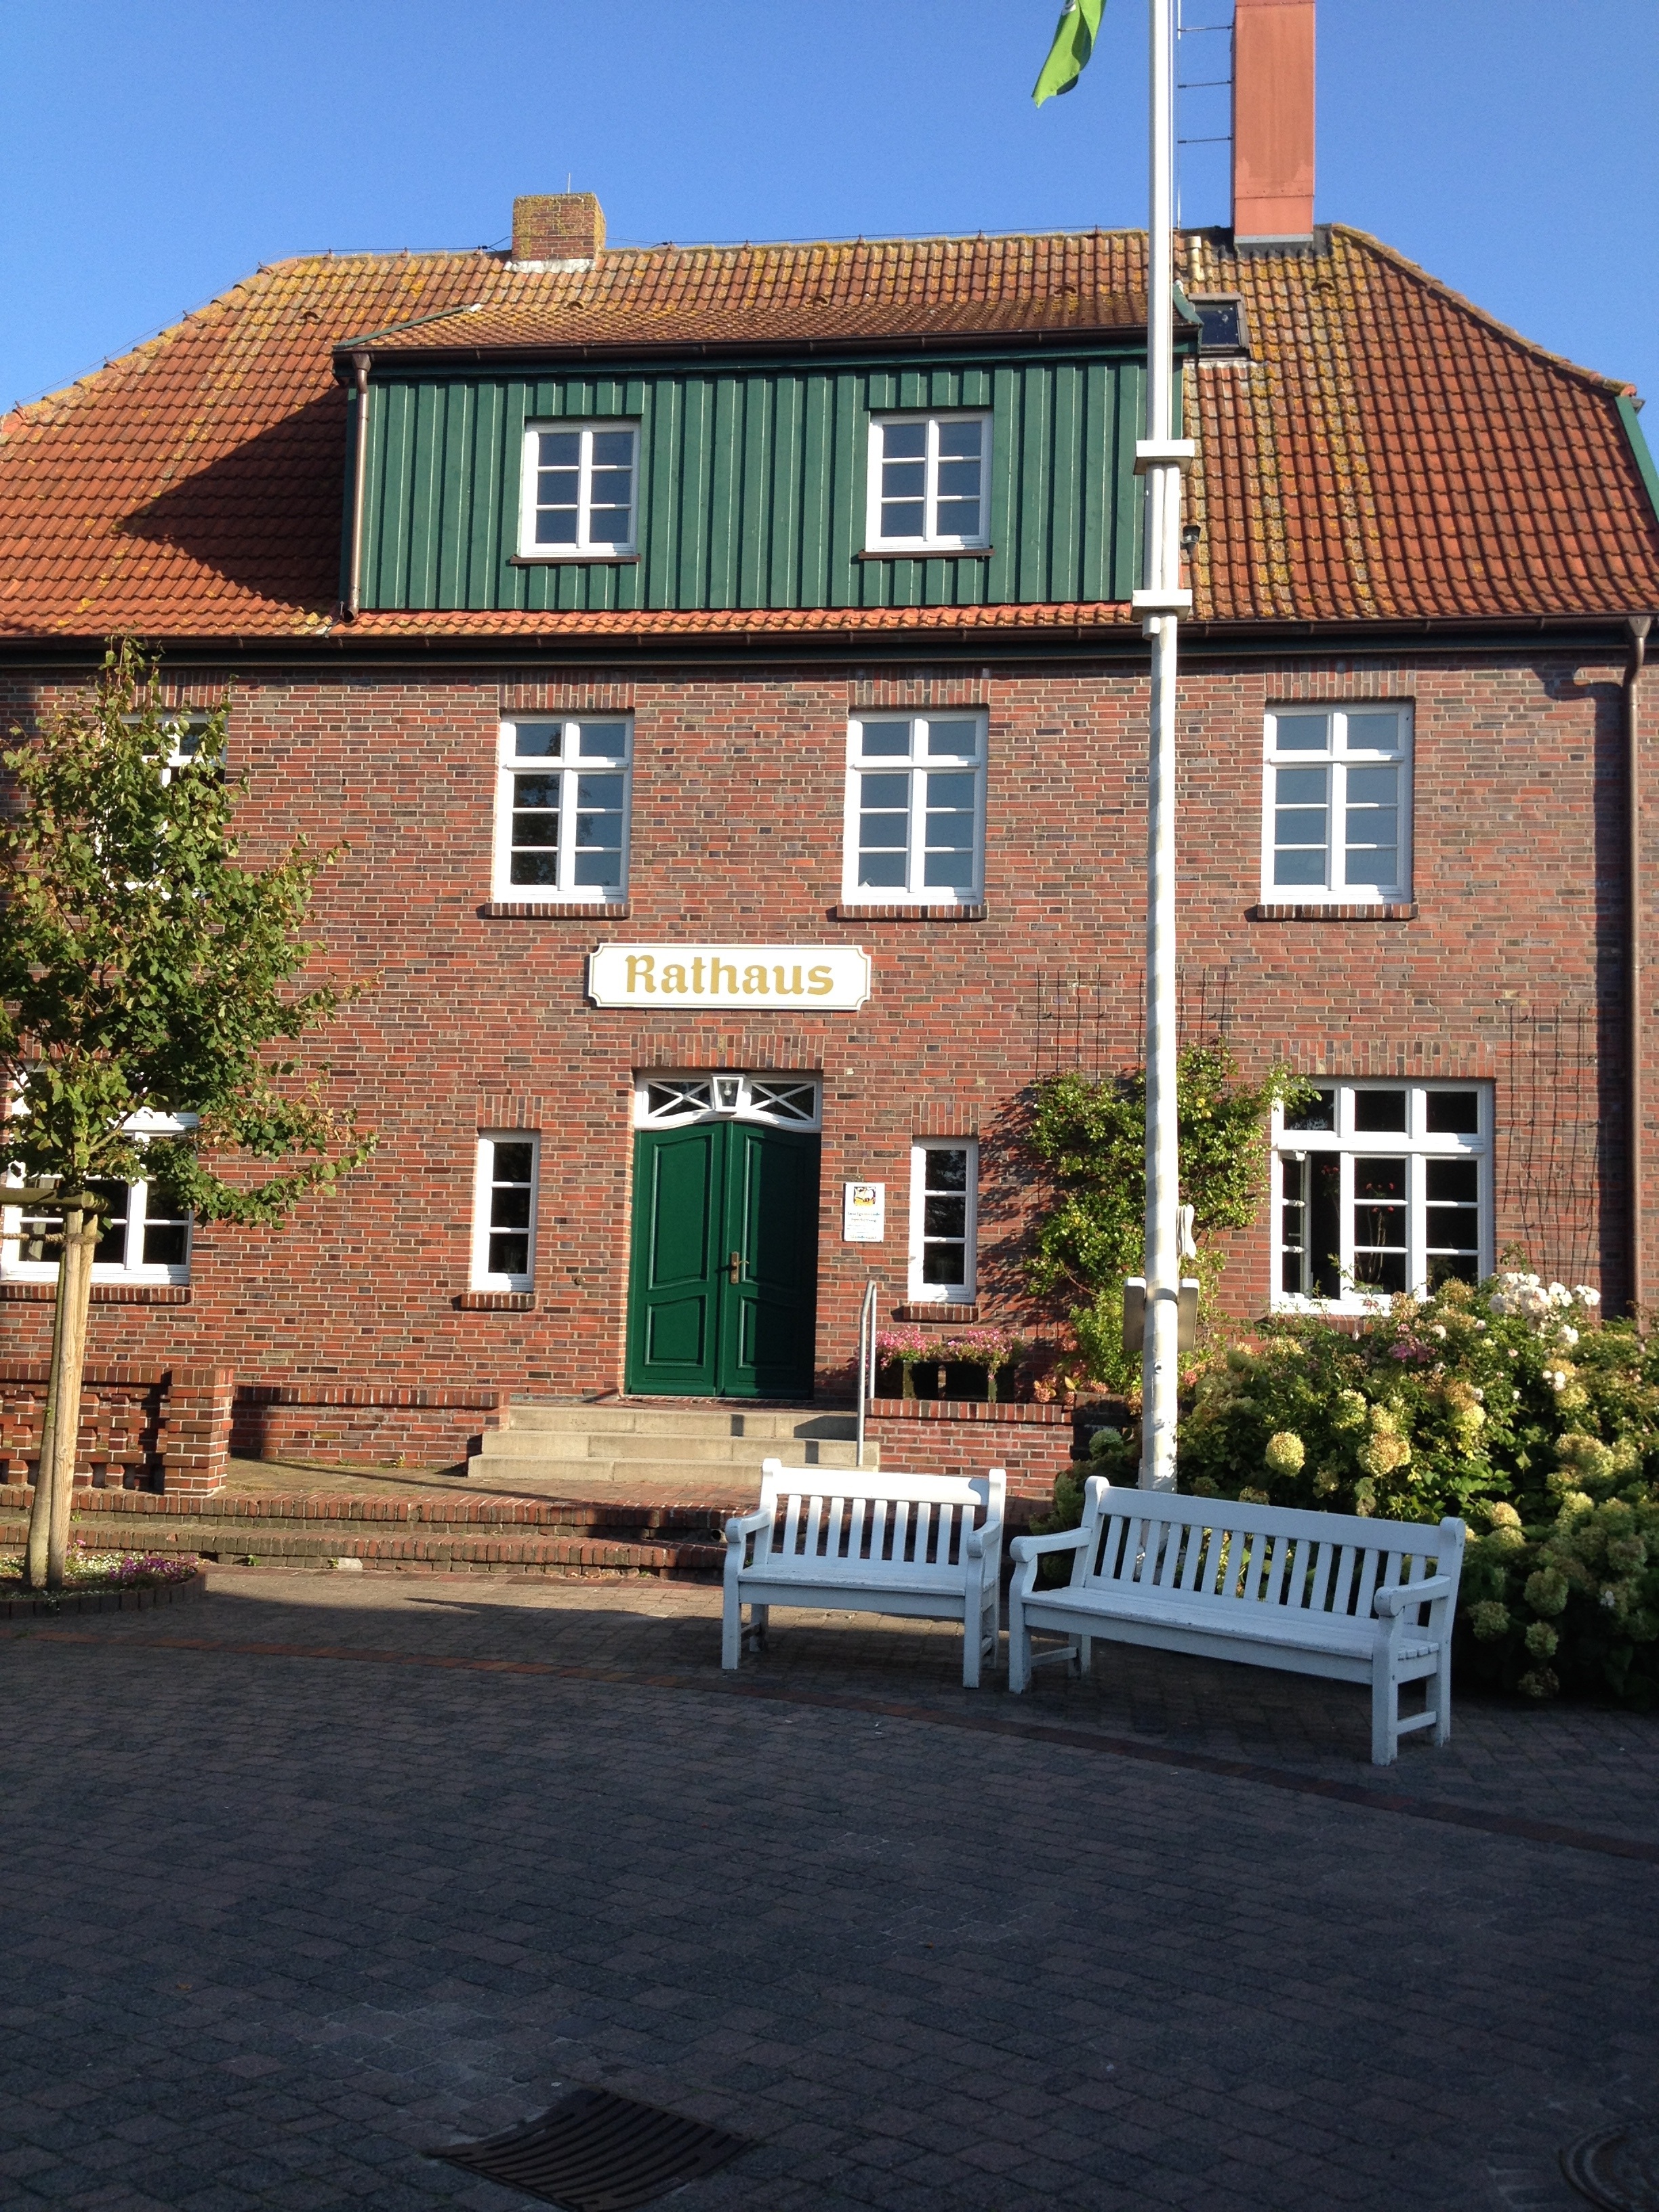
architecture, house, roof, building, home, cottage, island, facade, property, brick, farmhouse, estate, north sea, siding, town hall, residential area, spiekeroog, outdoor structure